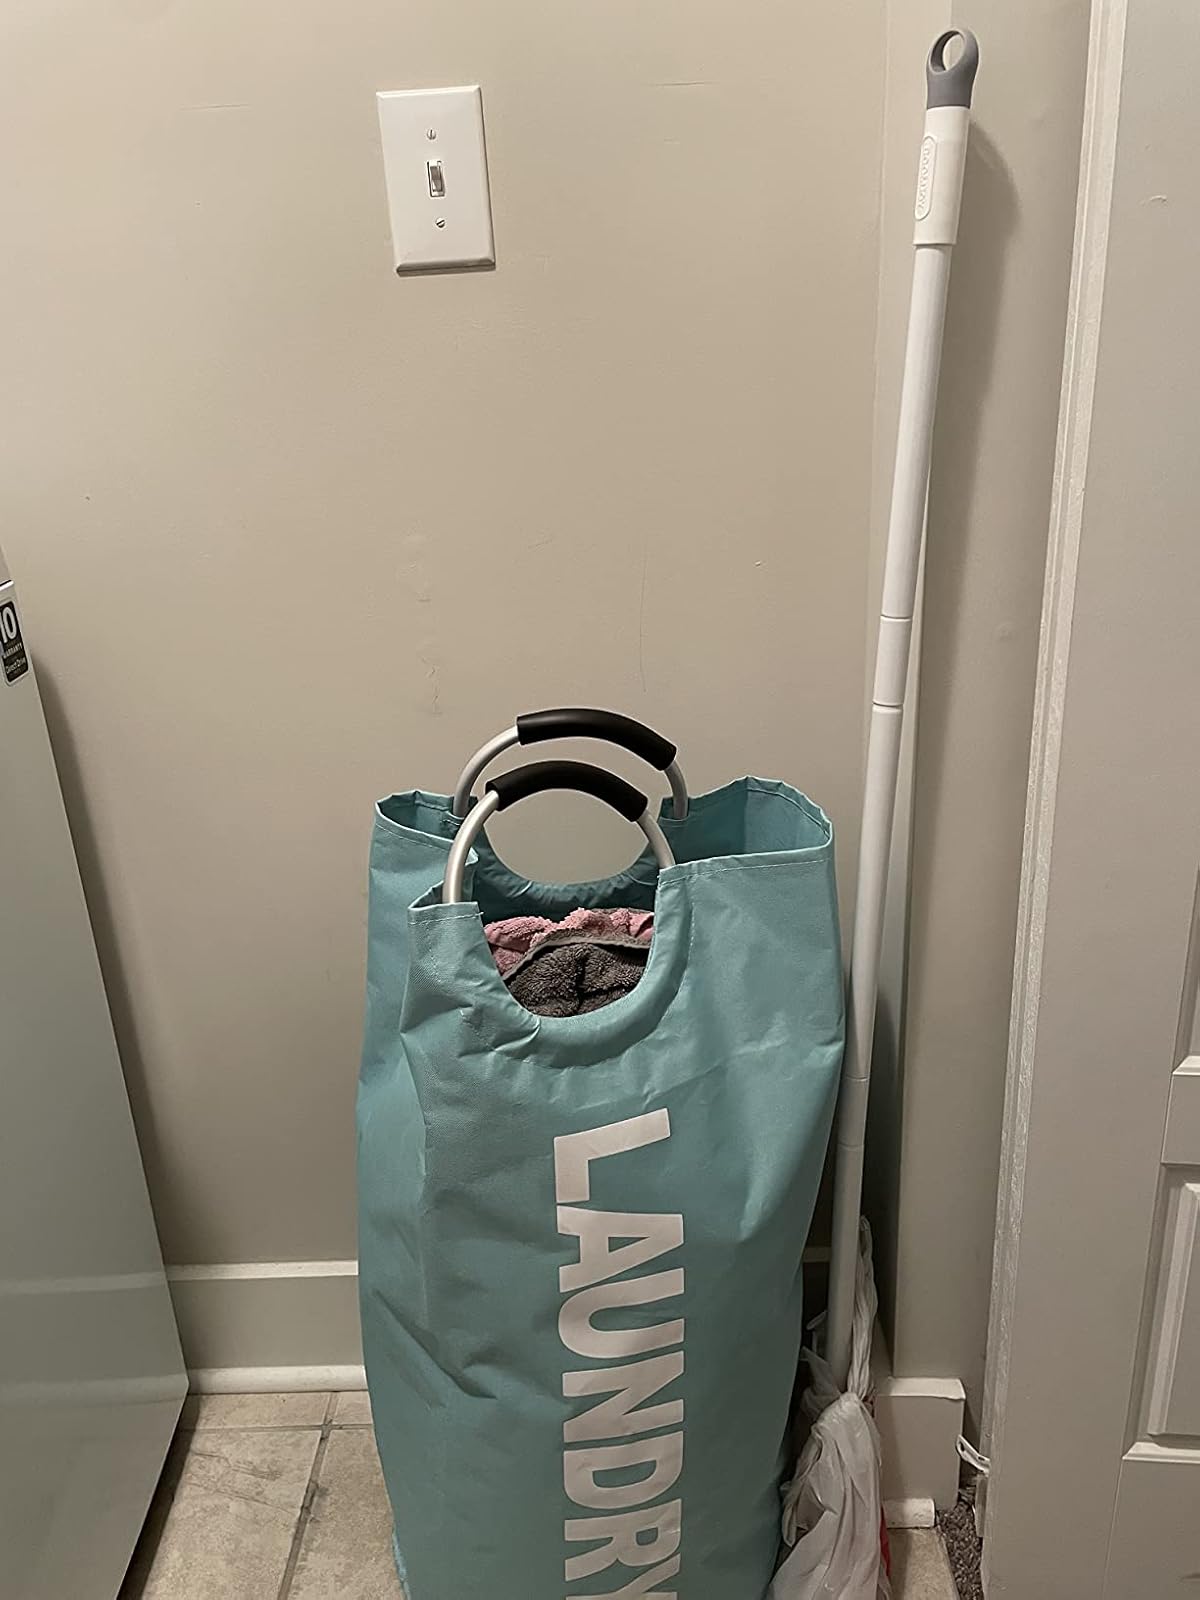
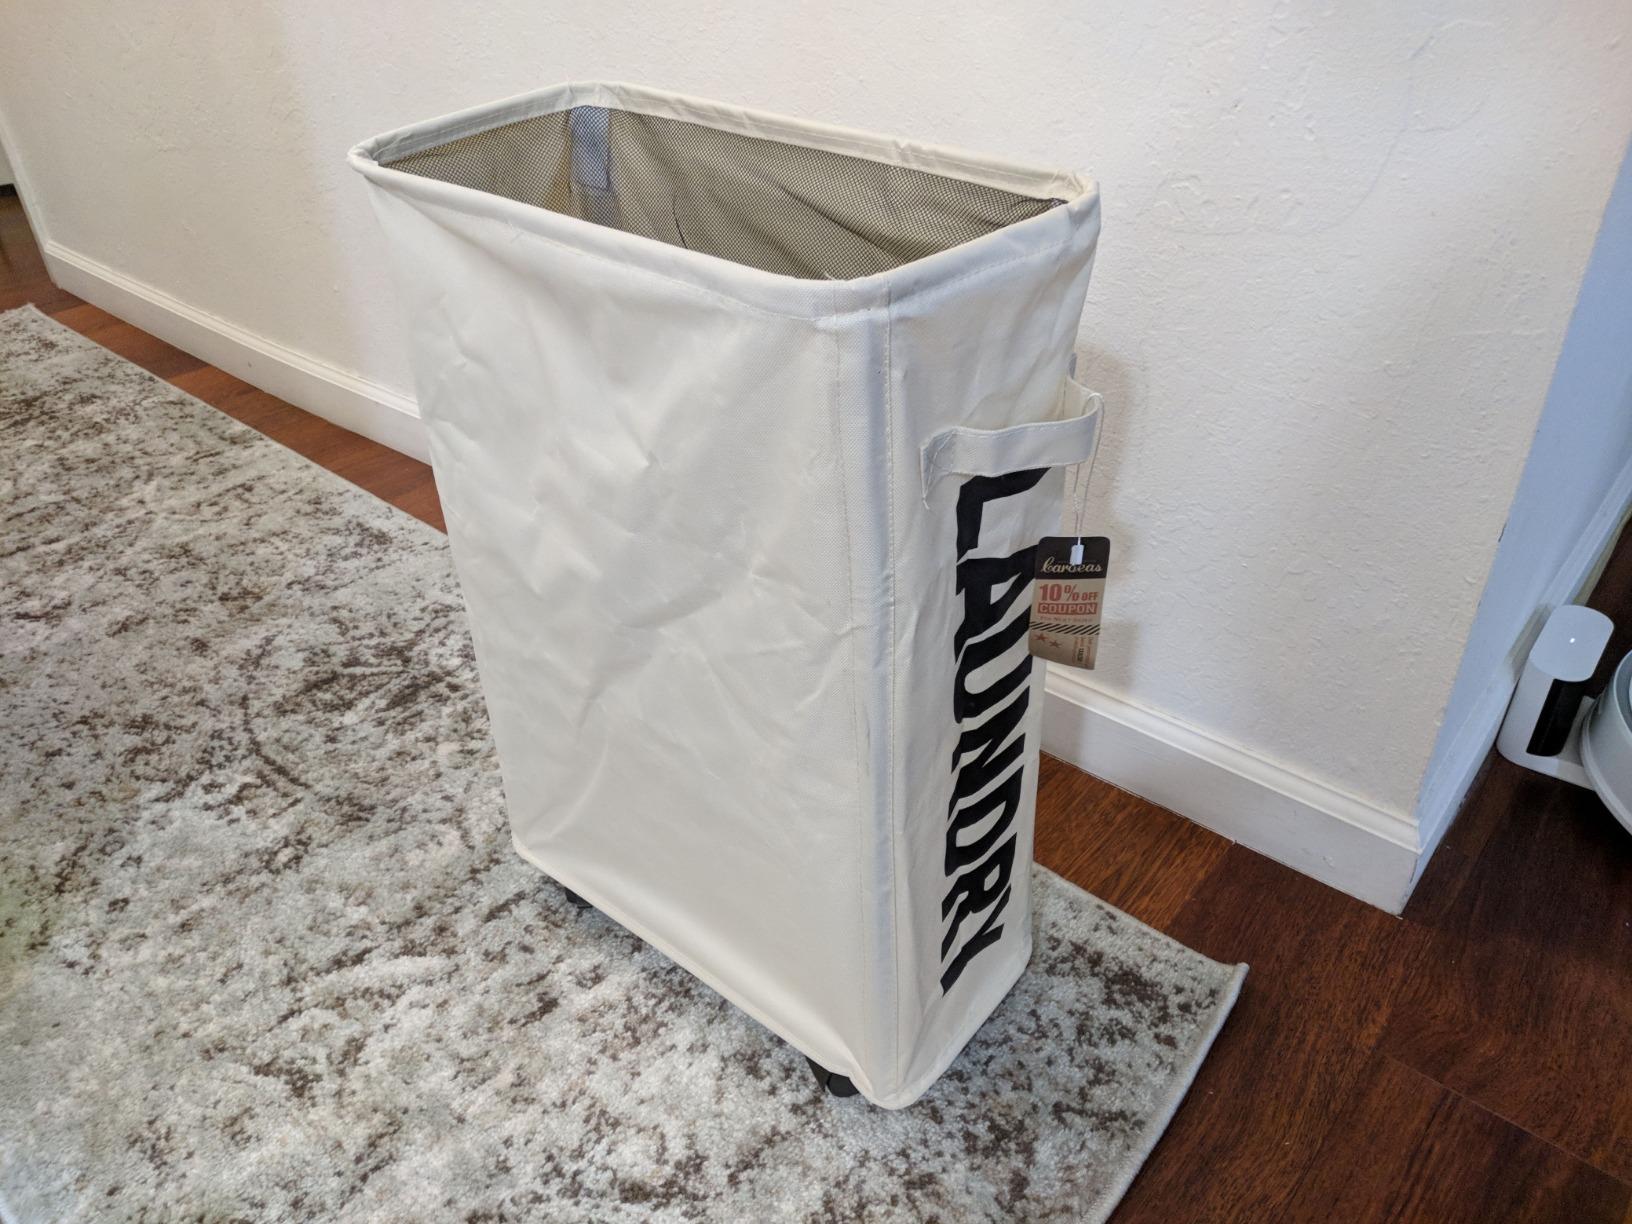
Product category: items_hamper
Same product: no